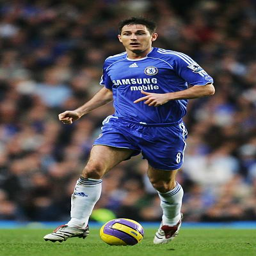
soccer player runs with the ball during the match .